University of Minnesota System

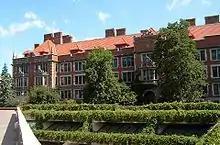
Folwell Hall

In 1869 the school reorganized and became an institution of higher education. William Watts Folwell served as the University of Minnesota's first president. An official residence known as Eastcliff has been used by six university presidents since 1958. The 20-room house, originally built by lumber baron Edward Brooks, Sr., was added to the National Register of Historic Places in 2000.